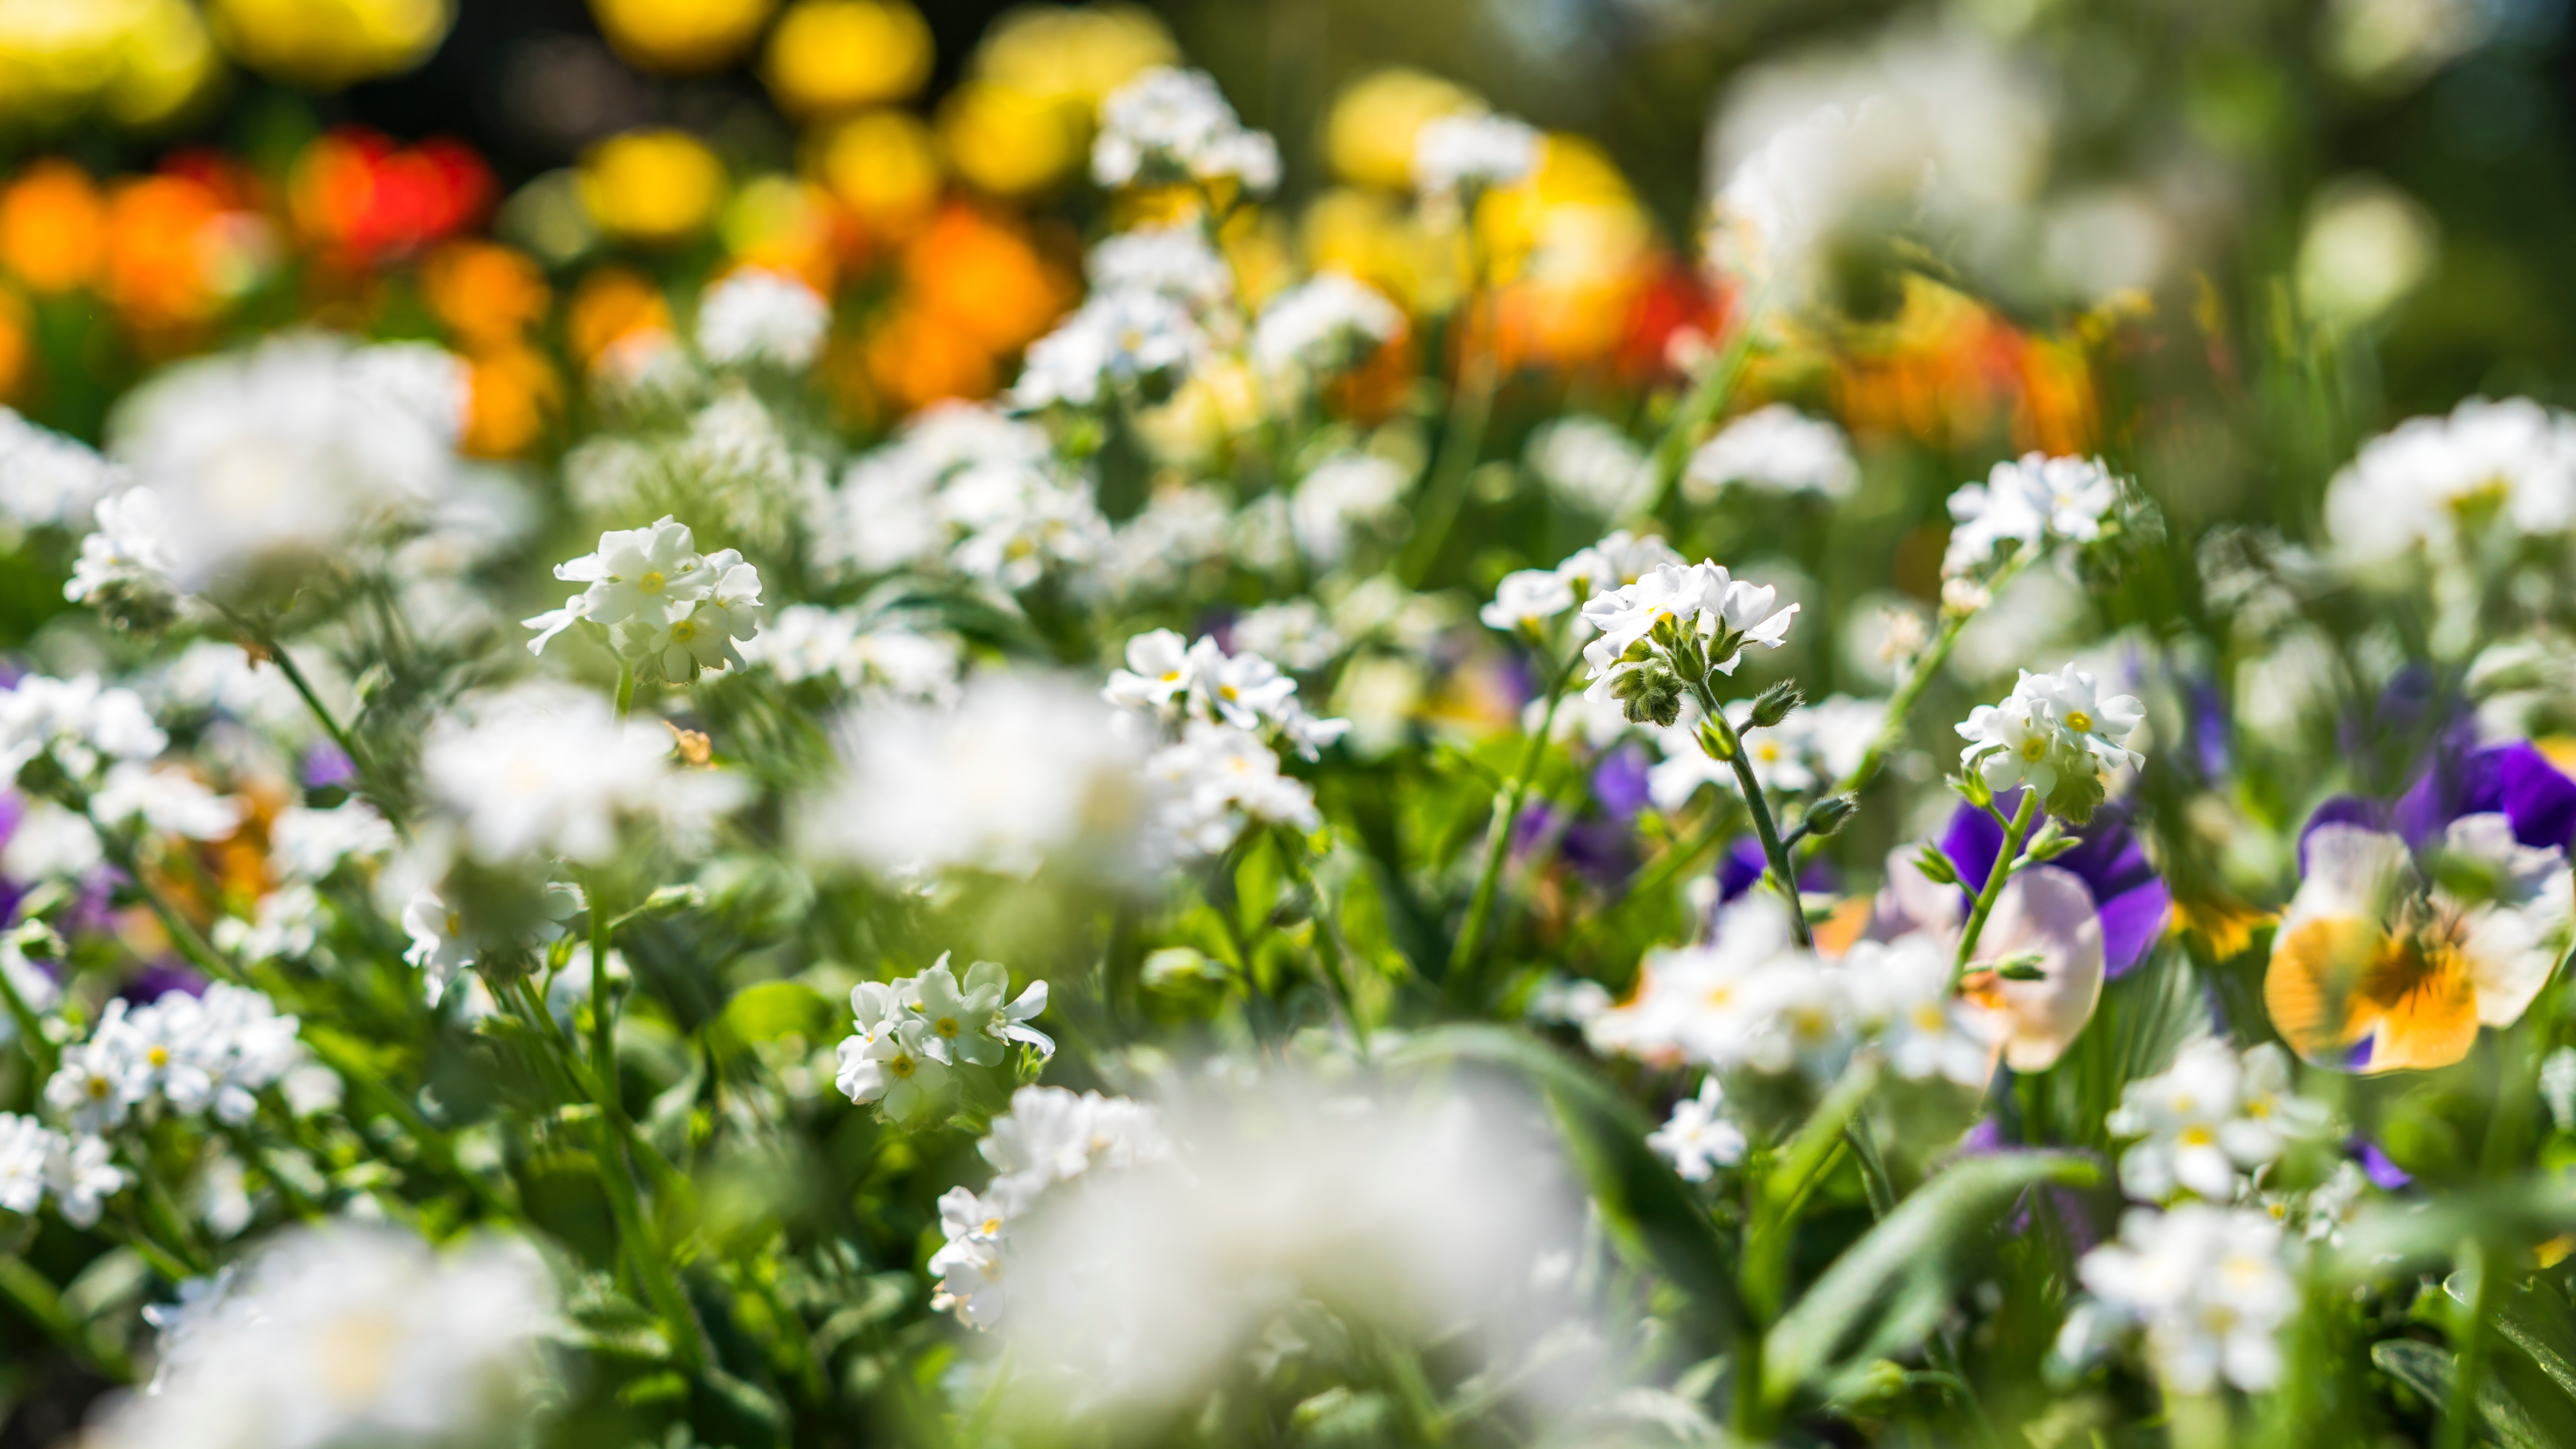
flower, plant, spring, grass, petal, wildflower, meadow, close up, flowering plant, annual plant, herbaceous plant, daisy, perennial plant